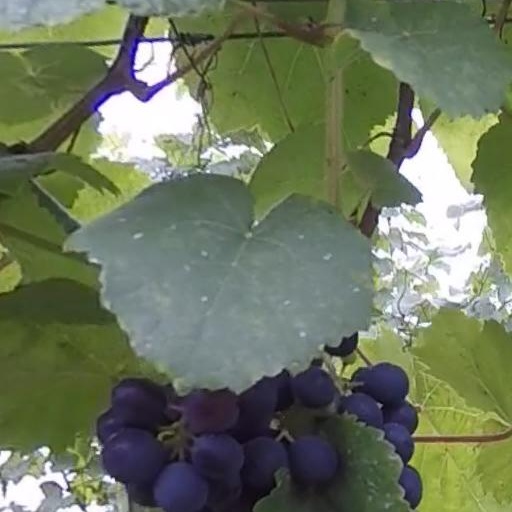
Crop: grape